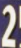
Number: 2